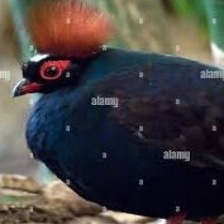
Species: CRESTED WOOD PARTRIDGE
Scientific name: ROLLULUS ROULOUL
ImageNet parent category: partridge